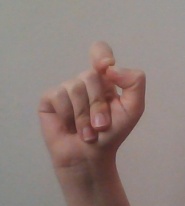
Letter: fa